Princess Marie-Auguste of Anhalt

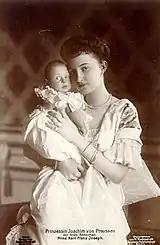
Marie-Auguste with her son.

On 10 June 1898, Marie-Auguste was born in Ballenstedt, Anhalt, Germany, to the then Prince Eduard of Anhalt and his wife Princess Louise Charlotte of Saxe-Altenburg. Her father would not succeed his brother Frederick II until 1918, the year he also died.